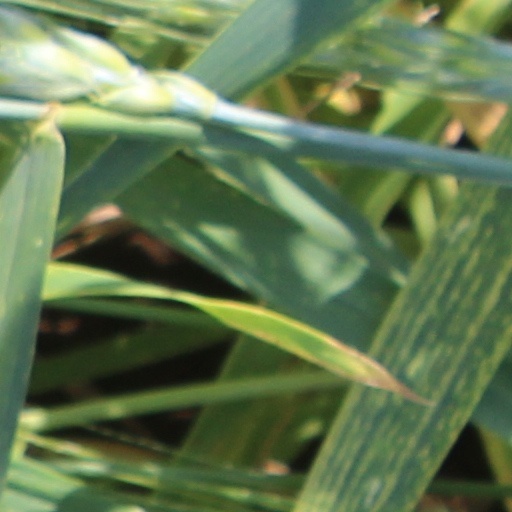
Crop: wheat